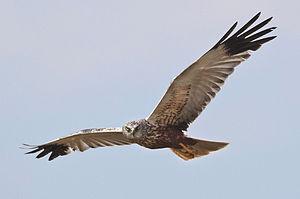
Cette liste de la faune française regroupe les espèces de rapaces peuplant la France métropolitaine.